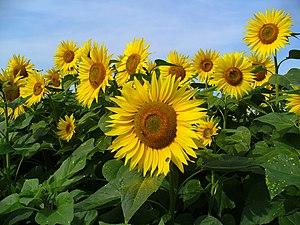
Le tournesol, ou anciennement Hélianthe ou Soleil, est une grande plante annuelle, appartenant à la famille des Astéracées, dont les fleurs sont groupées en capitules de grandes dimensions. Le genre Helianthus comprend une cinquantaine d'espèces, toutes originaires d'Amérique du Nord, dont le topinambour.